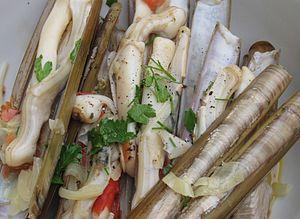
Les Pharidae forment une famille de mollusques bivalves appartenant à la super-famille des Solenoidea et communément appelés couteaux.